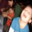
Label: boy